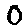
Label: 0